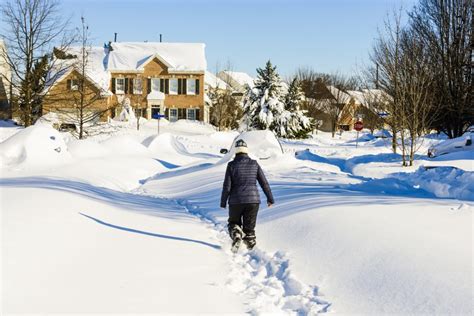
Weather: snow or frosty